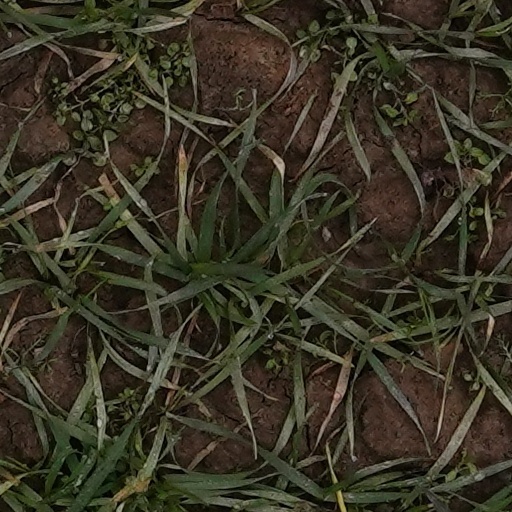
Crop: wheat